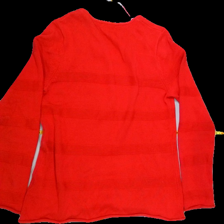
View: back
Type: Sweater
Category: Ladies
Brand: Cappuchini
Colors: Red
Material: 100%cotton
Pattern: Plain
Cut: Regular, V-collar
Size: M
Season: All
Trend: No trend
Stains: Yes
Price range: <50
Recommended usage: Export